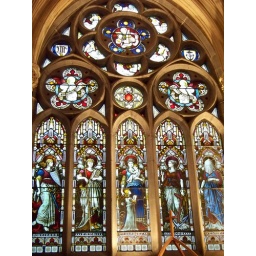
Stained glass window, Neo-Gothic church in Ireland